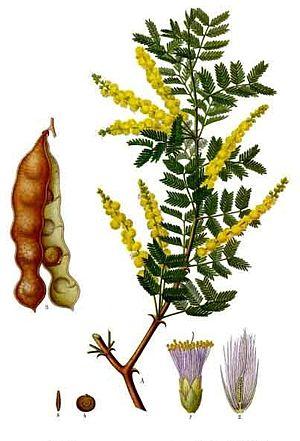
Senegalia senegal, l'acacia du Sénégal ou gommier blanc, est une espèce d'arbres originaire d'Afrique appartenant à la famille des Fabacées.